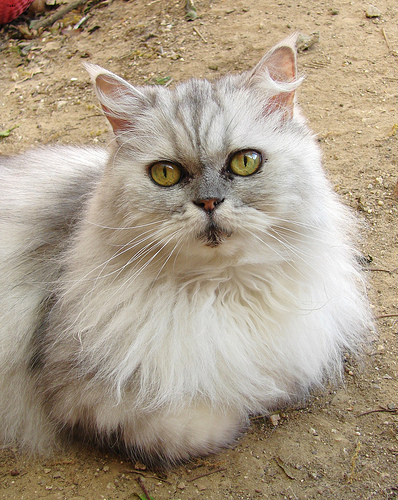
Breed: persian